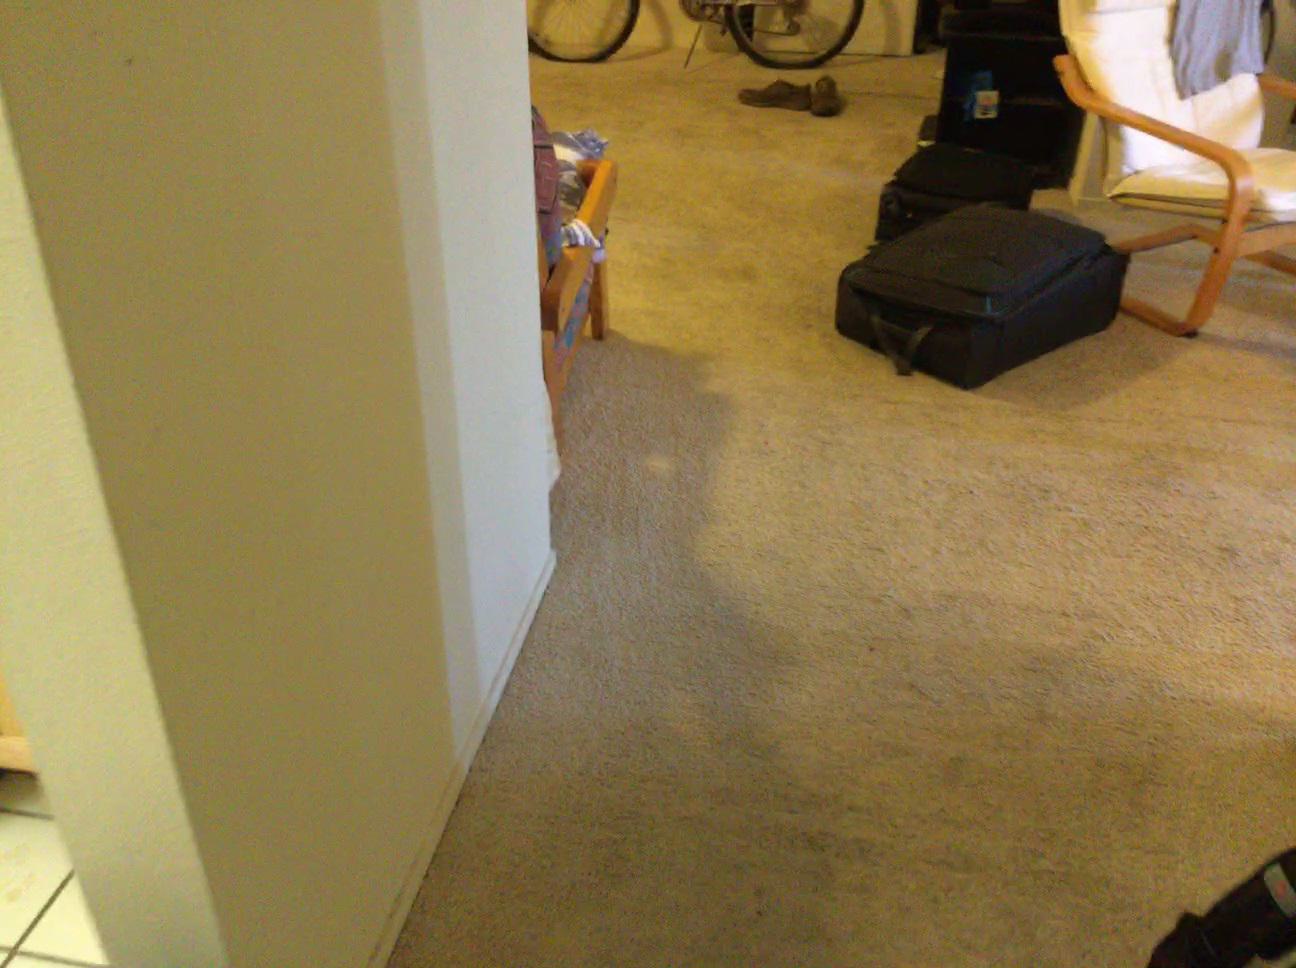
Question: In the image, there is the backpack. Pinpoint several points within the vacant space situated behind the backpack from the world's perspective. Your final answer should be formatted as a list of tuples, i.e. [(x1, y1), ...], where each tuple contains the x and y coordinates of a point satisfying the conditions above. The coordinates should be between 0 and 1, indicating the normalized pixel locations of the points.
Answer: [(0.589, 0.835), (0.581, 0.889), (0.573, 0.950), (0.647, 0.794), (0.643, 0.845), (0.638, 0.901), (0.633, 0.964), (0.701, 0.757), (0.700, 0.805), (0.698, 0.856), (0.697, 0.913), (0.694, 0.977), (0.752, 0.723), (0.753, 0.767), (0.755, 0.815), (0.755, 0.868), (0.757, 0.927), (0.758, 0.992), (0.802, 0.731), (0.806, 0.776), (0.809, 0.825), (0.814, 0.879), (0.819, 0.939), (0.854, 0.741), (0.860, 0.786), (0.867, 0.836), (0.873, 0.890)]